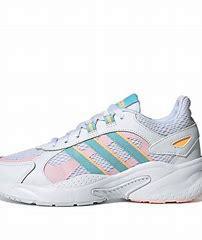
Brand: adidas
Model: neo Adidas NEO Crazychaos Shadow